Émile Metz

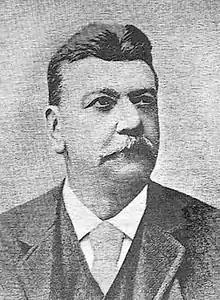
Émile Metz (1835-1904)

Émile Metz (23 February 1835 - 13 February 1904) was a Luxembourgish politician, industrialist and engineer. He was the eldest son of Norbert Metz.